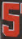
Number: 5